Sam Allardyce

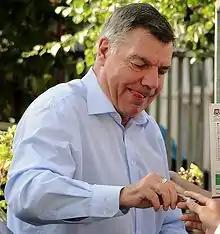
Allardyce in 2014

Samuel Allardyce (born 19 October 1954) is an English football manager and former professional player. Allardyce made 578 league and cup appearances in a 21-year career spent mostly in the Football League, as well as brief spells in the North American Soccer League and League of Ireland. He was signed by Bolton Wanderers from Dudley Town in 1969 and spent nine years at Bolton, helping the club to win the Second Division title in 1977–78. He spent the 1980s as a journeyman player, spending time with Sunderland, Millwall, Tampa Bay Rowdies, Coventry City, Huddersfield Town, Bolton Wanderers (for a second spell), Preston North End, and West Bromwich Albion (also working as assistant manager). During this time, he helped Preston win promotion out of the Fourth Division in 1986–87.